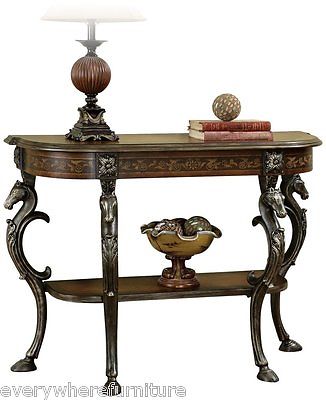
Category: table